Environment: real
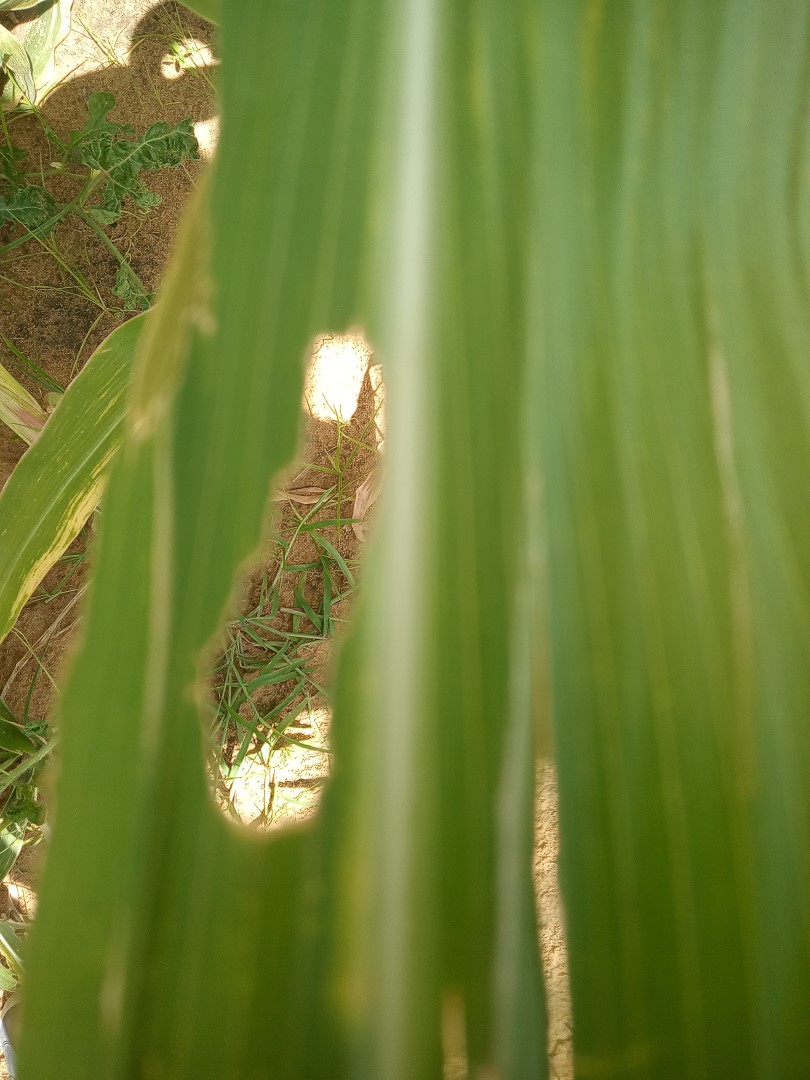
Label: fall_armyworm